Chinatown, Liverpool

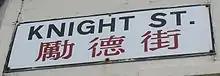
Knight Street's bilingual street sign

The Chinese Arch was assembled in 2000 (after being built in one of Liverpool's twin cities – Shanghai) as a mark of redevelopment of the area, which is still continuing today.